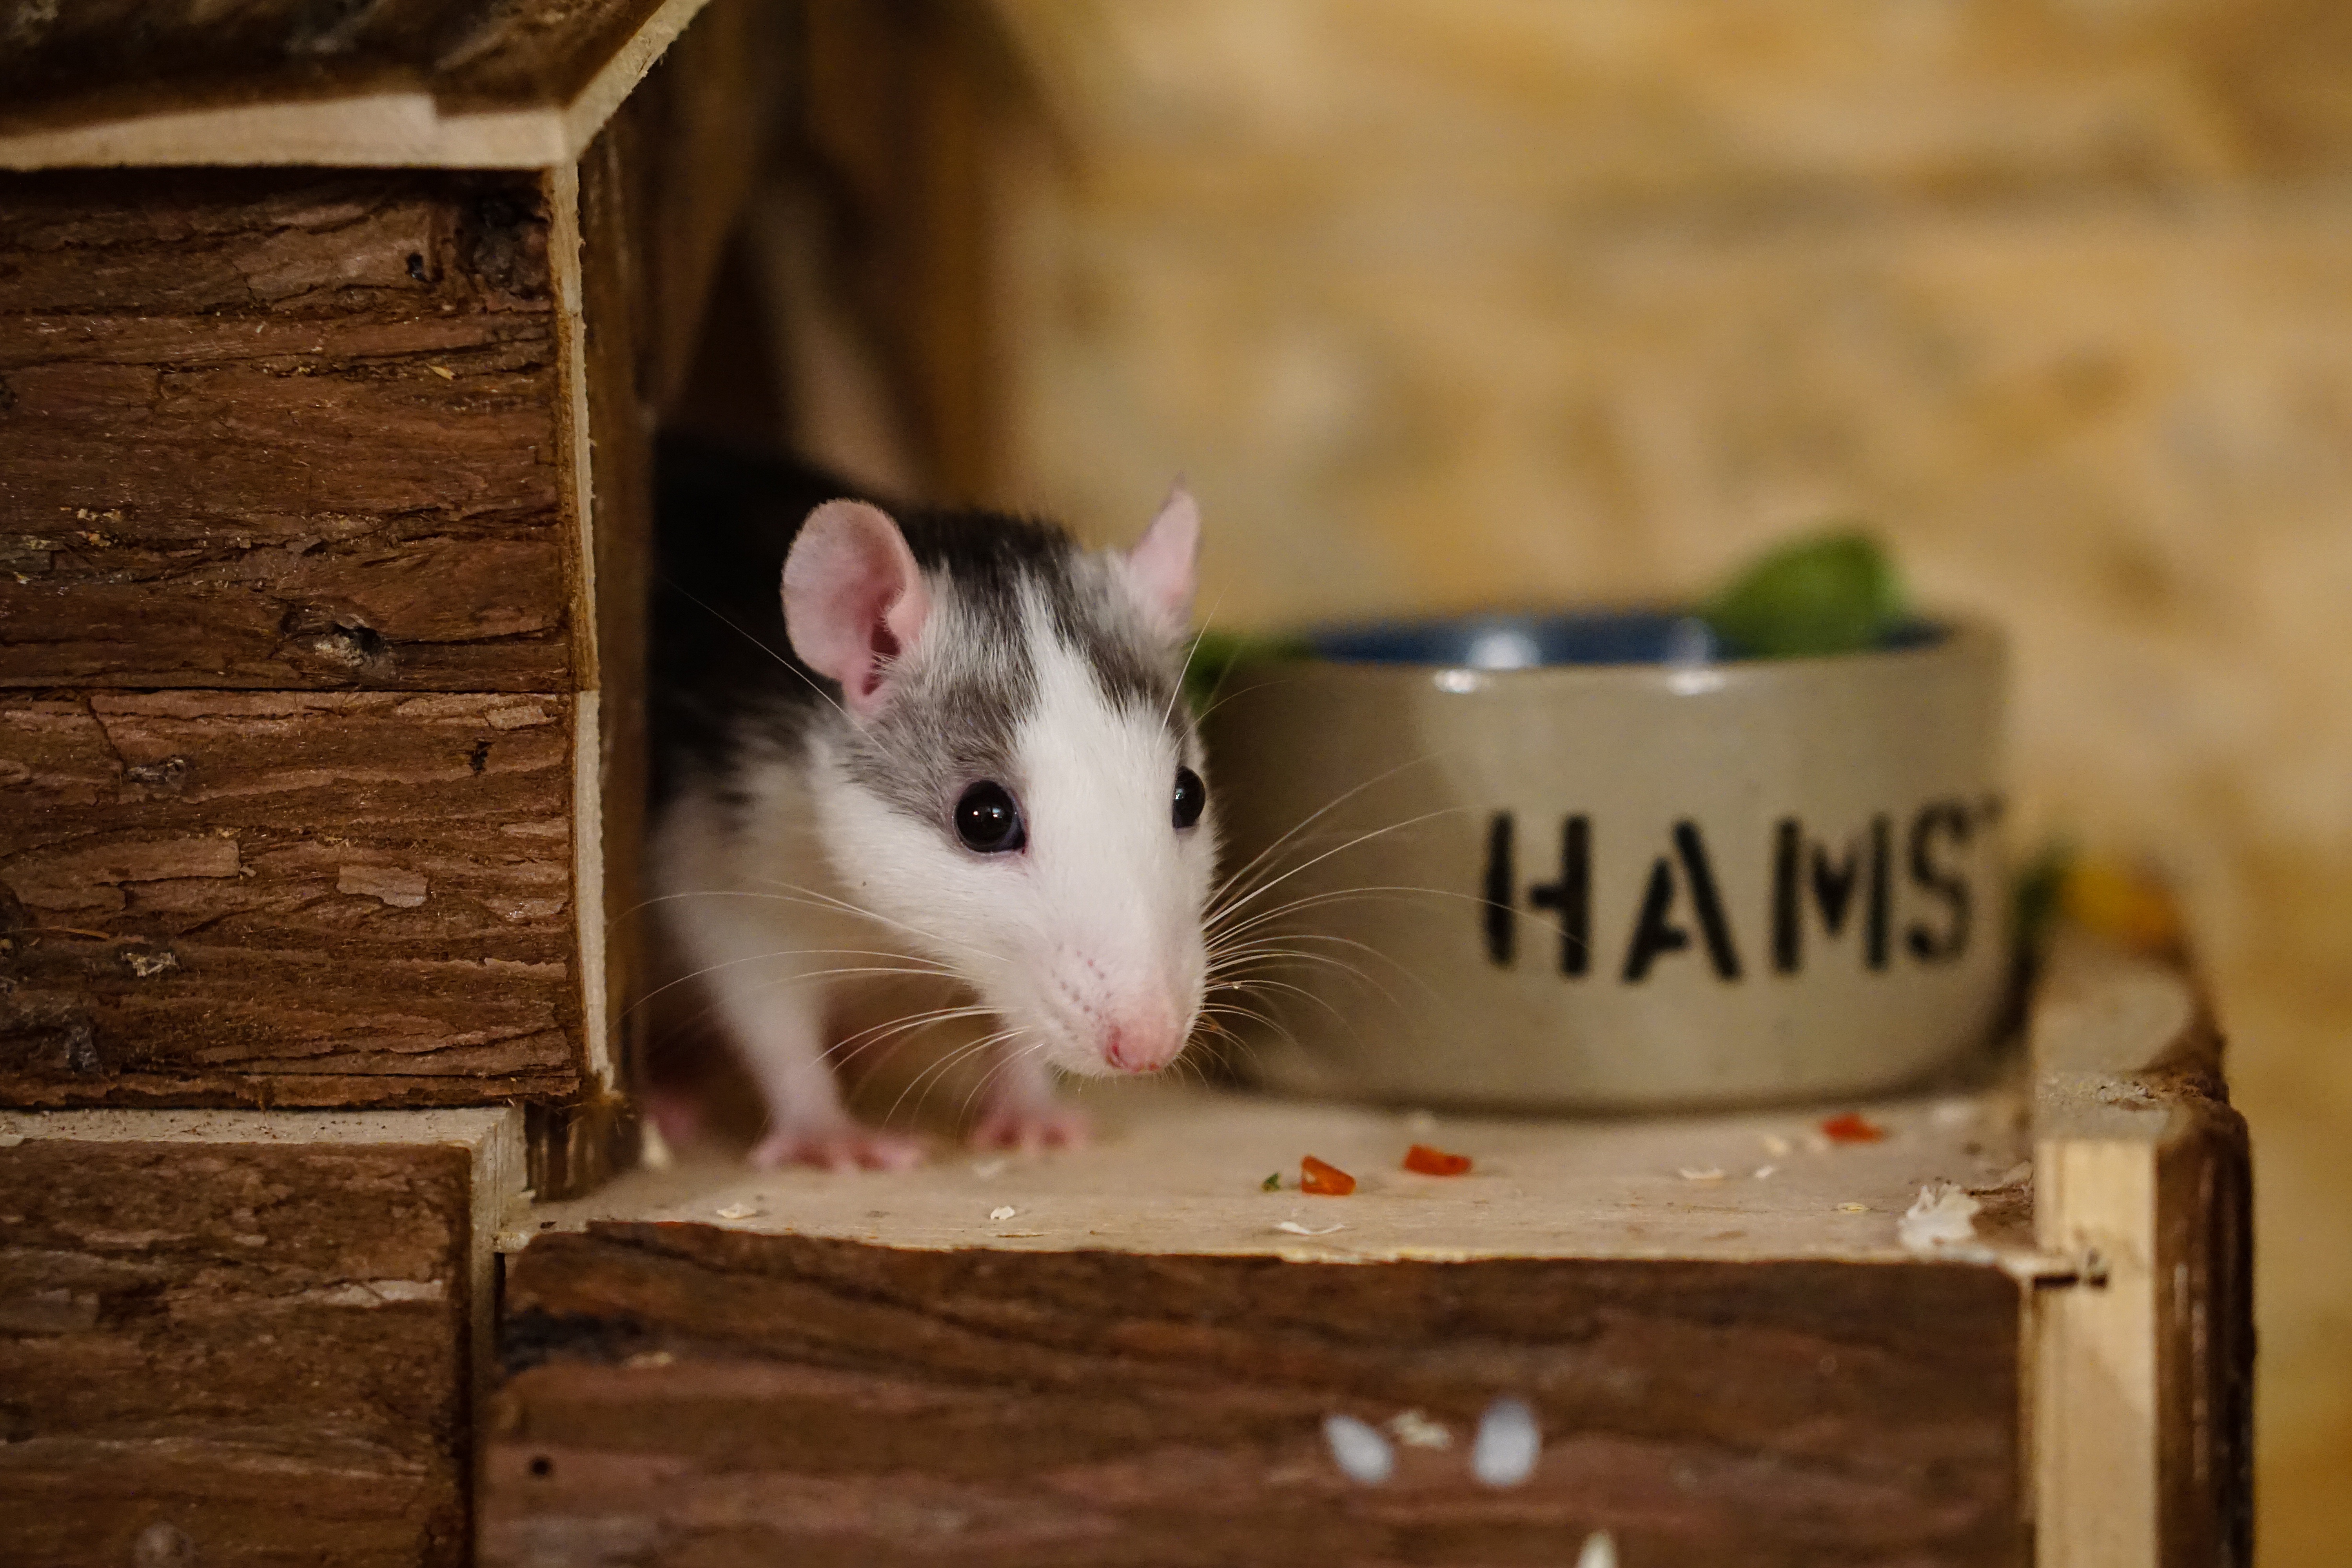
hair, sweet, mouse, animal, cute, pet, fur, fluffy, small, mammal, close, eat, hamster, rodent, rat, husky, face, whiskers, furry, ears, head, vertebrate, nager, pest, attention, smart, dear, animal portrait, color rats, handzahm, animals of lovers of, baby rats, husky rat, gerbil, muroidea, muridae